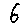
Label: 6